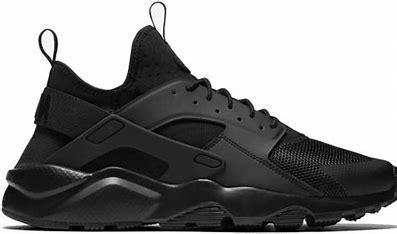
Brand: Nike
Model: Air Huarache Run Ultra